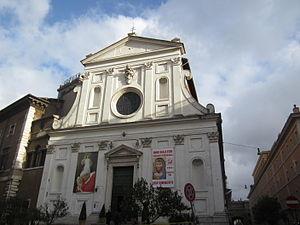
Ine est roi du Wessex de 688 ou 689 à 726.